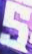
Number: 5